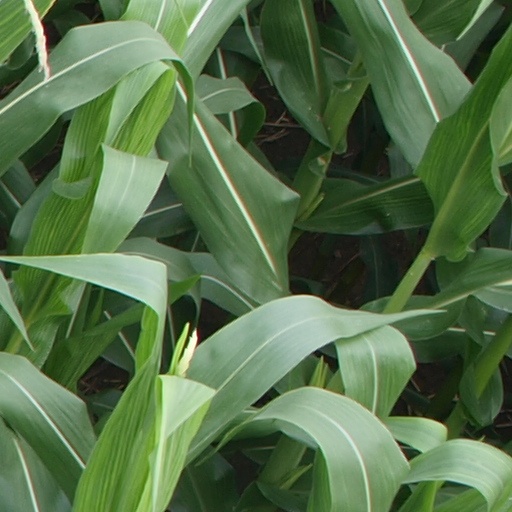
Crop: maize; corn